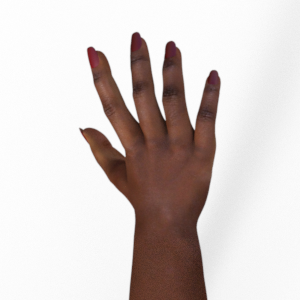
Label: paper